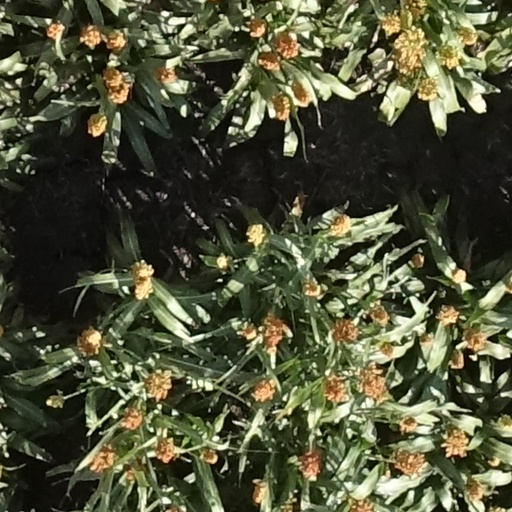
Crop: sorghum